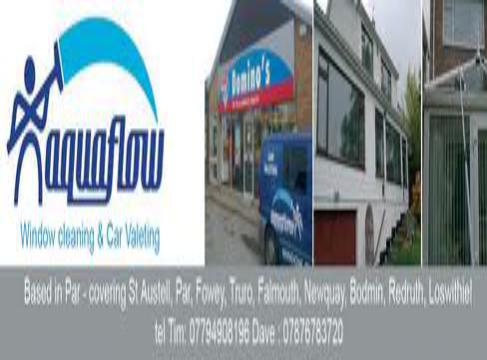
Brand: Aqua Flow
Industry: Necessities